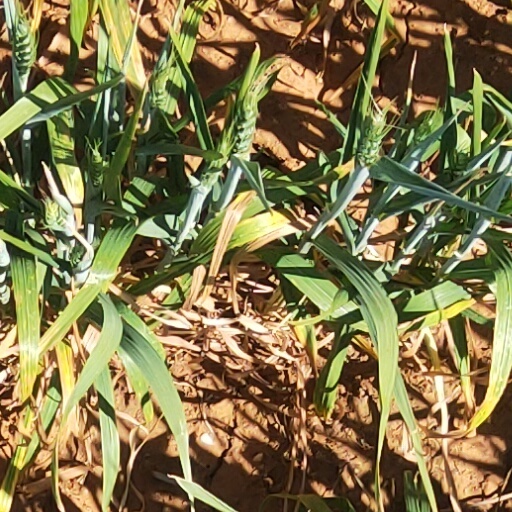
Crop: wheat